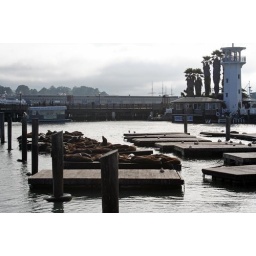
sunset cruise under the golden gate bridge